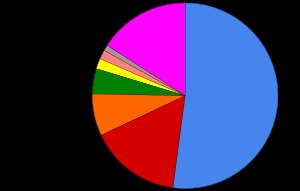
Engelsk Wikipedia
Engelsk Wikipedias deltagere fordelt efter land[1]
Engelsk Wikipedia er den engelsksprogede version af det verdensomspændende encyklopædi-projekt Wikipedia. Den blev grundlagt den 15. januar 2001, og nåede to millioner artikler omkring september 2007. I januar 2019 var der over 5.780.000 artikler. I 2007 var omtrent en fjerdedel af alle artikler på Wikipedia på engelsk, den andel er faldet støt siden 2003 på grund af væksten i de andre sprogudgaver af Wikipedia.